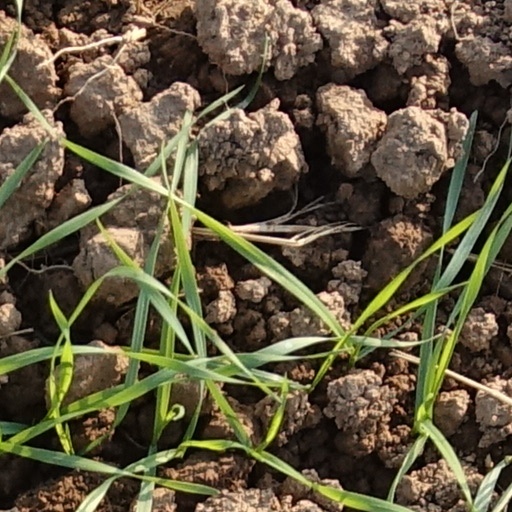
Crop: wheat